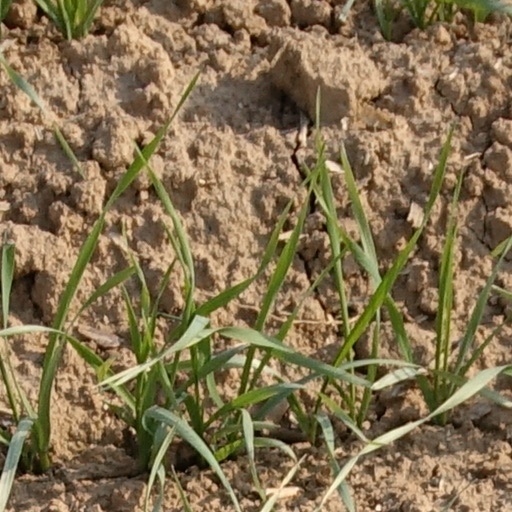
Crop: wheat